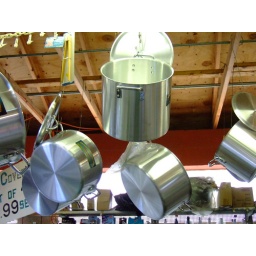
Another flea market picture. I loved those pots handing all around from the ceiling.